List of the wettest tropical cyclones in the United States

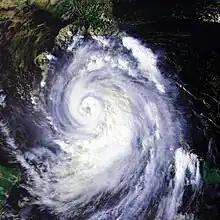
Hurricane Georges near the Florida Keys on September 25, 1998

Although having weakened significantly by the time it reached the state, the slow movement of Hurricane Barry over Arkansas led to a widespread and significant flooding event. Murfreesboro saw the greatest rainfall accumulation at 14.58 inches (370.3 mm), which is the highest total ever recorded from a tropical cyclone in the state of Arkansas.